Shin-Hakushima Station

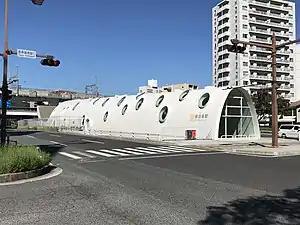
Astram Line station building in August 2020

is an infill railway station on the Sanyō Main Line, Kabe Line, and the Astram Line in Naka-ku, Hiroshima, Japan. It is operated by West Japan Railway Company and Hiroshima Rapid Transit.